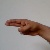
The image shows a hand gesture representing the letter 'H' in Indian Sign Language.